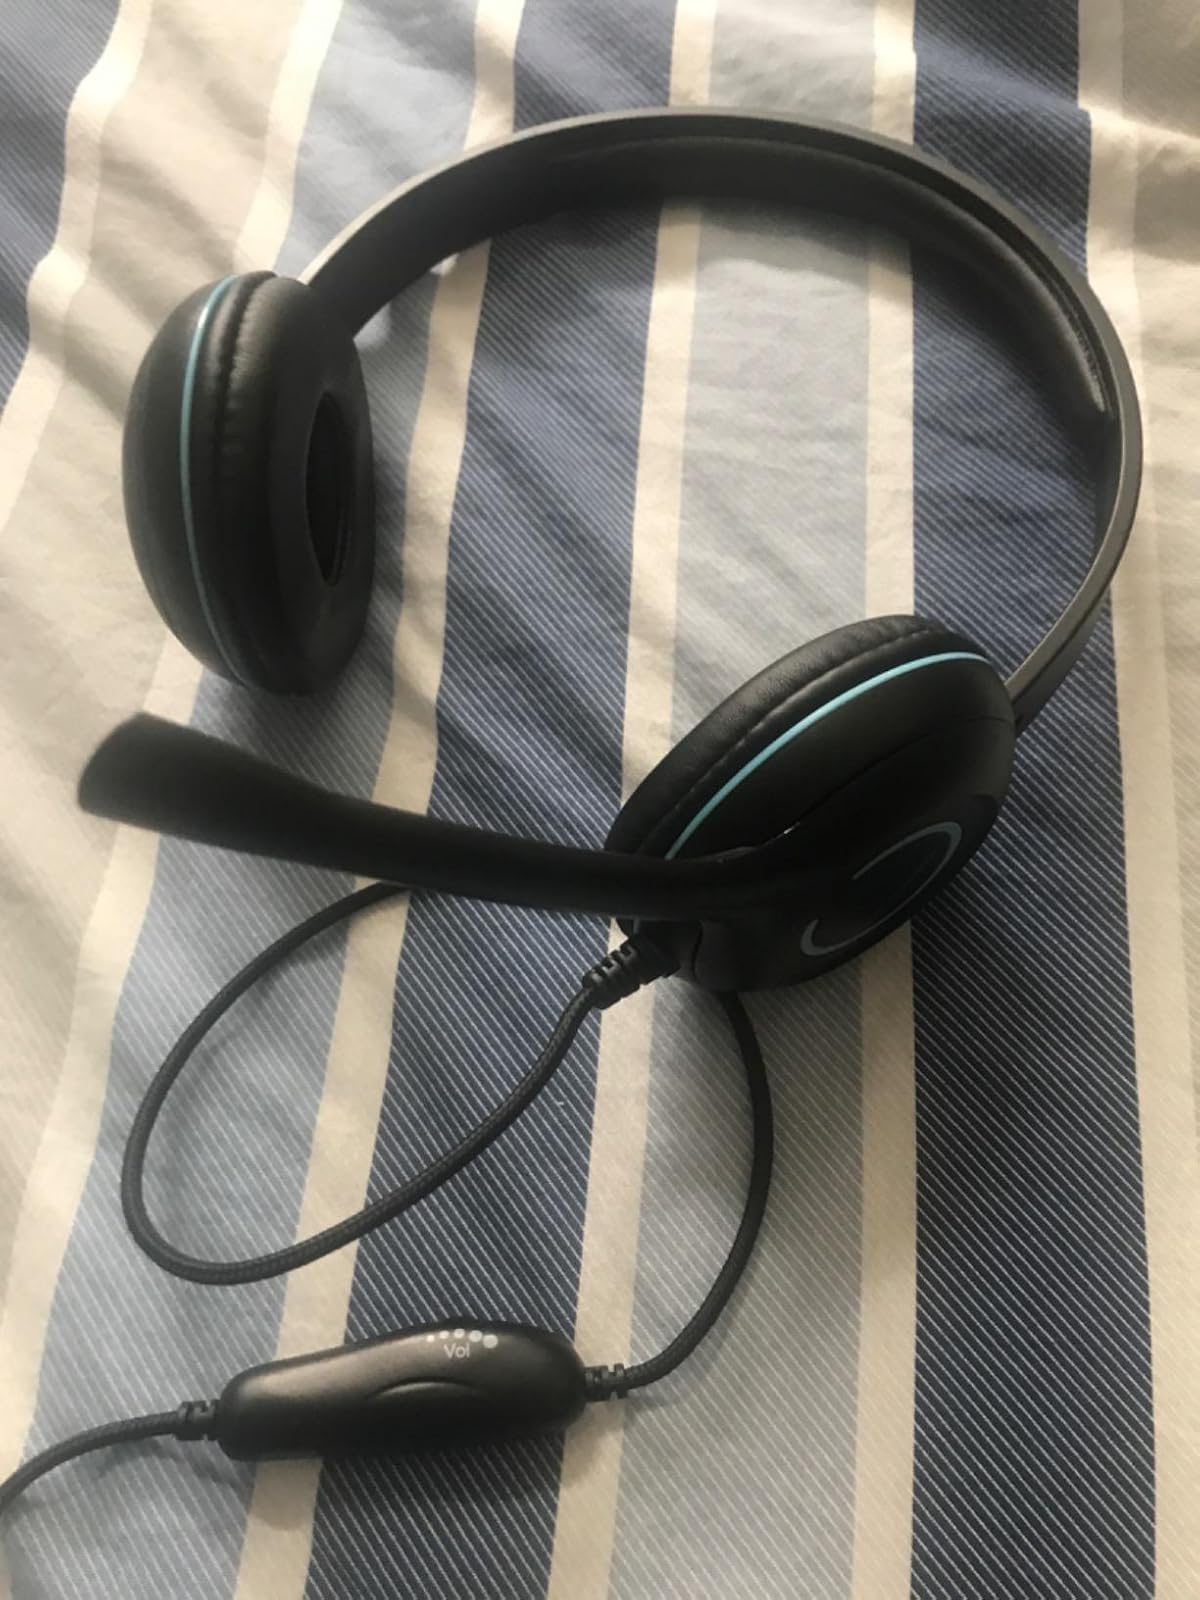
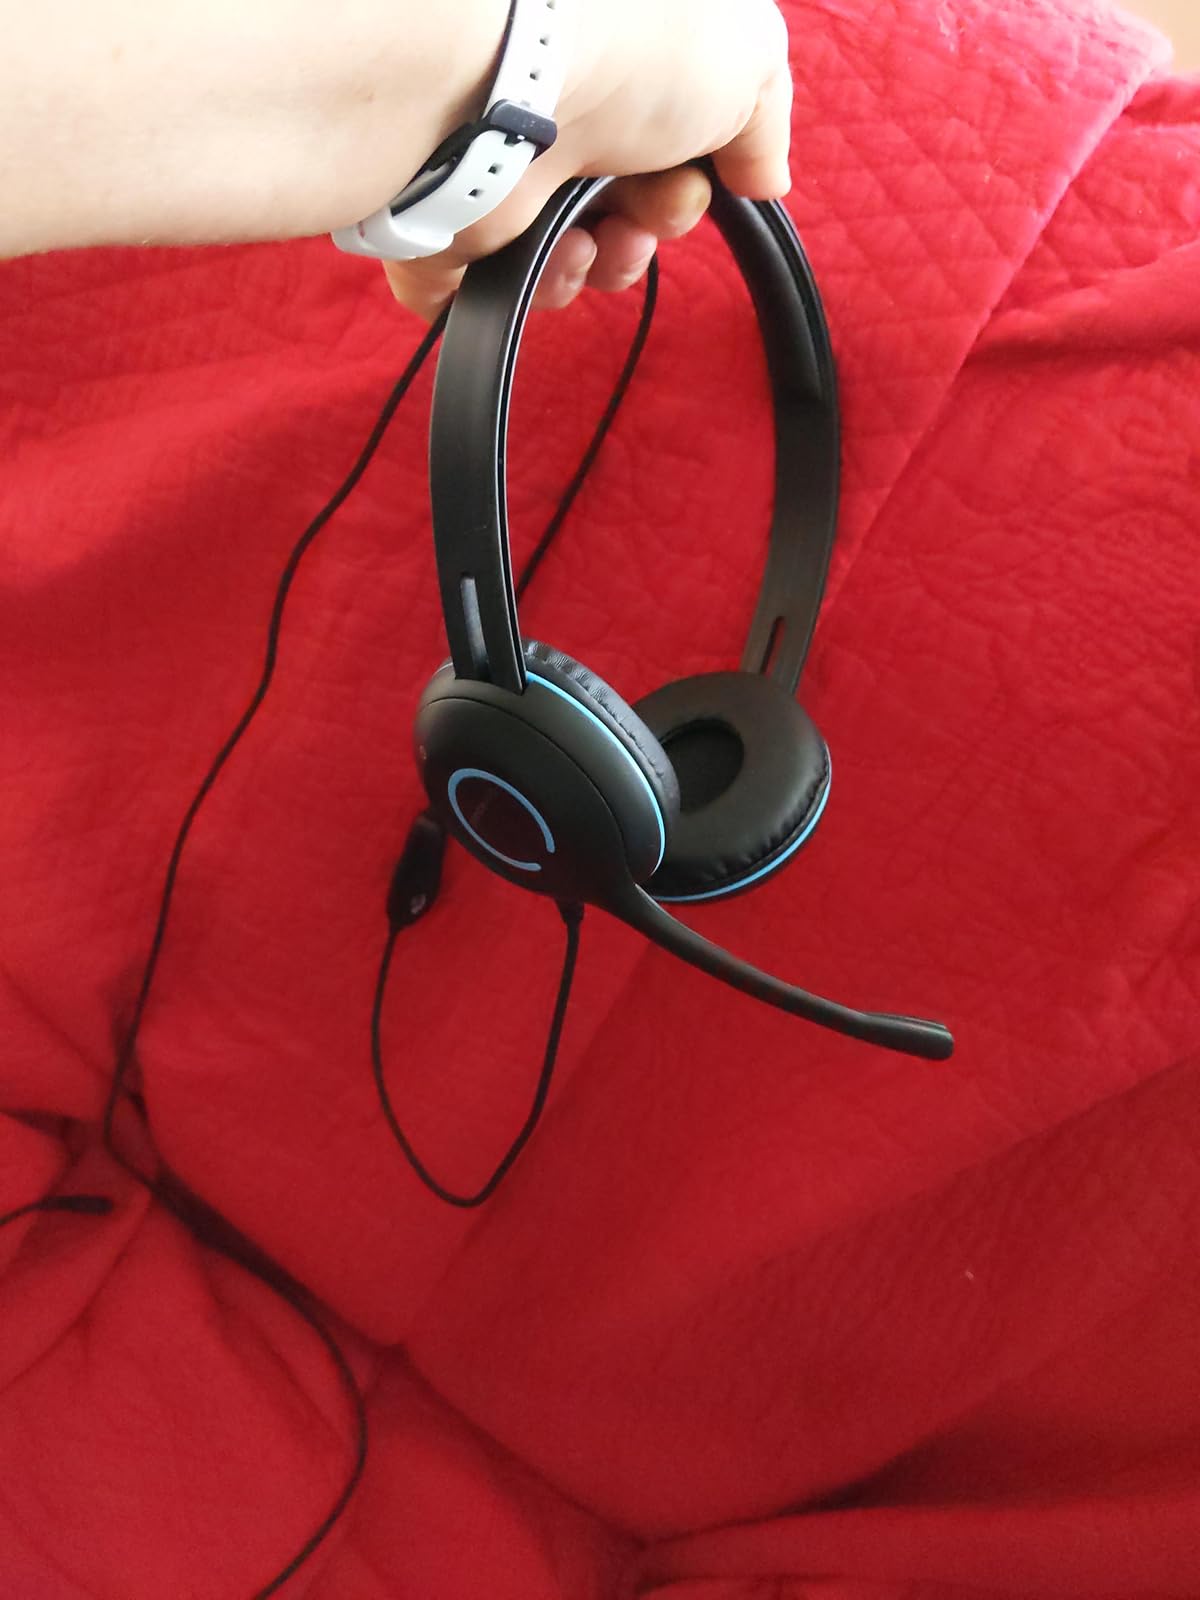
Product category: headphones
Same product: yes